Early history of American football

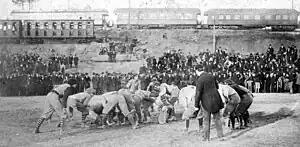
1895 football game between Auburn and Georgia.

On April 9, 1880, at Stoll Field, Transylvania University (then called Kentucky University) beat Centre College by the score of –0 in what is often considered the first recorded game played in the South. The first game of "scientific football" in the South was the first instance of the Victory Bell rivalry between North Carolina and Duke (then known as Trinity College) held on Thanksgiving Day, 1888, at the North Carolina State Fairgrounds in Raleigh, North Carolina.